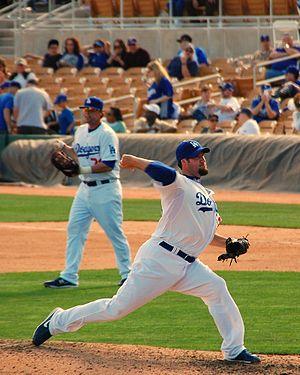
Éric Gagné est un lanceur droitier de baseball qui a joué dans les Ligues majeures de 1999 à 2008.
Dans la Ligue majeure de baseball, le trophée Cy Young est le prix accordé au meilleur lanceur de l'année. On nomme deux vainqueurs chaque année : celui de la Ligue nationale et celui de la Ligue américaine. Avant 1967, un seul lanceur par saison fut désigné chaque saison.
Au baseball, un lanceur est crédité d'un sauvetage lorsqu'il termine une rencontre pour une équipe victorieuse en conservant l'avance au score acquis plus tôt dans la partie. Le nombre de sauvetages est la principale statistique des lanceurs de relève au baseball.